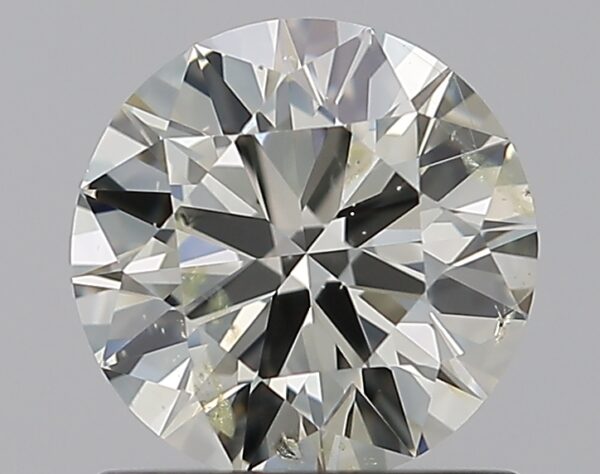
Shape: round
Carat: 1
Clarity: SI2
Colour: J
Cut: EX
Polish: EX
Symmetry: EX
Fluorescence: VSL
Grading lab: IGI
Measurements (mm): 6.51 x 6.46 x 3.87